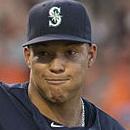
Age: 22